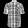
Label: Shirt